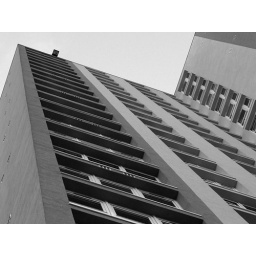
shades of grey look better in black and white :)